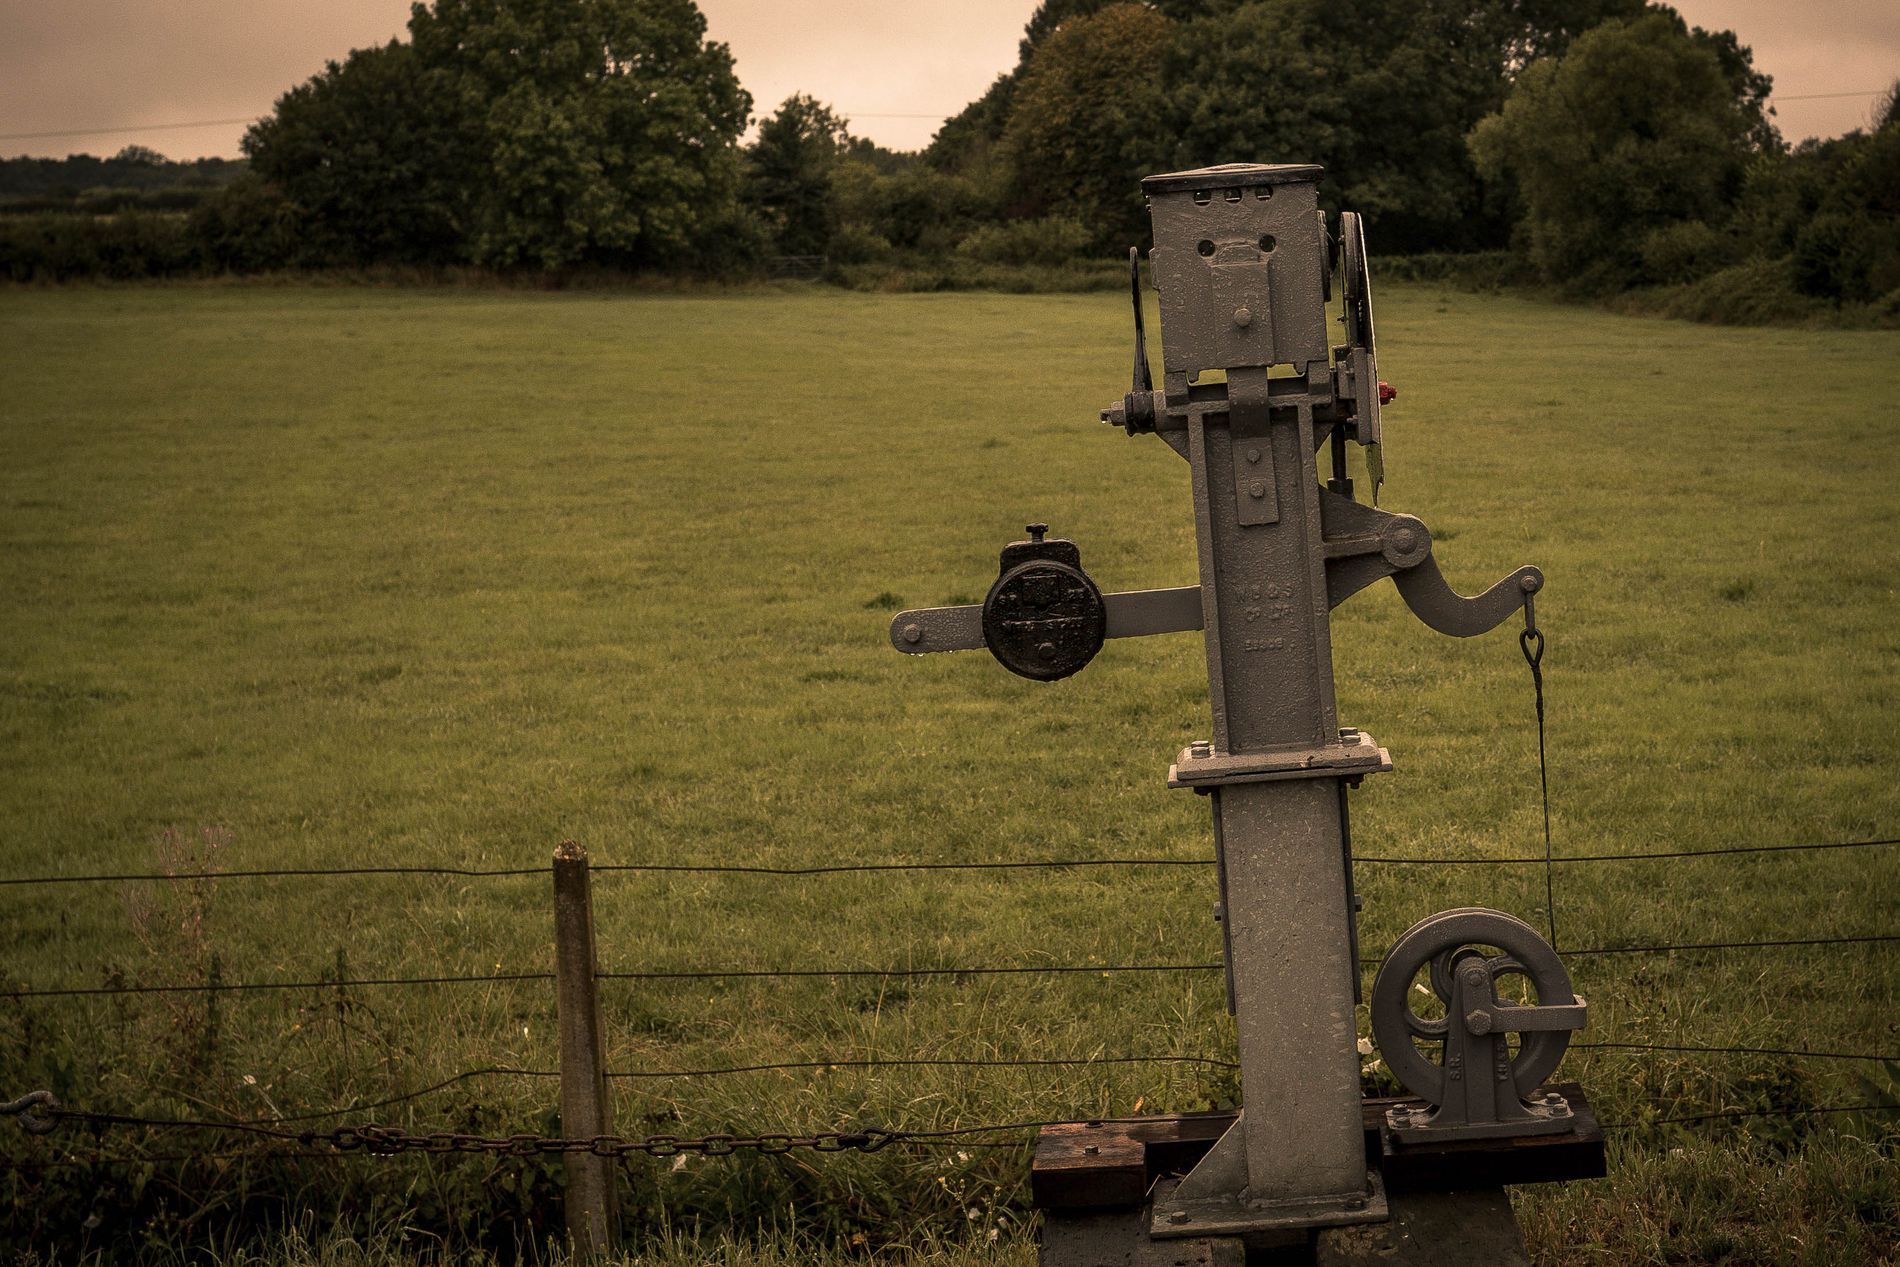
The Isolated Drill Press
The photo is of an older, worn drill press in a field of open country. The drill press is a heavy metal, industrial-looking thing with a vertical pillar supporting a mechanical arm and pulley system. There is a lever extending outward to show manual control, and a loosely draped chain from one side that could be used for height adjustment.
Eye level  shot made the setting is a bizarre juxtaposition an old industrial drill press left behind in a vast rural landscape. The precision workhorse is now a relic, exposed to the elements and the ravages of time.
Labels: Grass, Plant, Field, Grassland, Nature, Outdoors, Cross, Symbol, Countryside, Meadow, Rural, Lawn, Water, Farm, Ranch, Sword, Weapon, Pasture, Tree, Drill press, Treeline, Sky
Camera: Canon Canon EOS 5D Mark III
Lens: EF35mm f/2 IS USM, Canon EF 35mm f/2 IS USM
Aperture: F6.3
Exposure: 1/200 sec
ISO: 160
Focal length: 35.0 mm